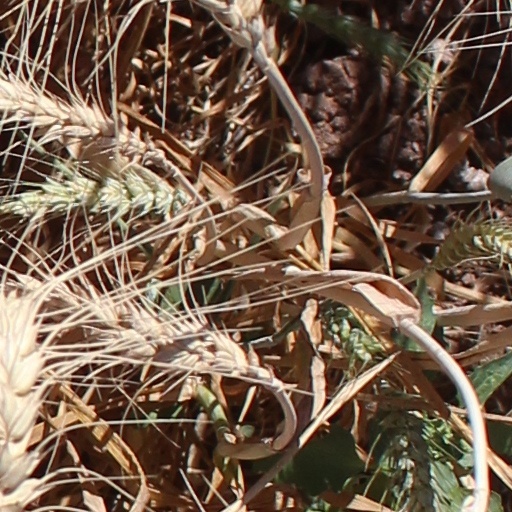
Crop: wheat